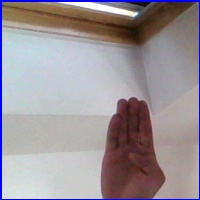
Letra: B